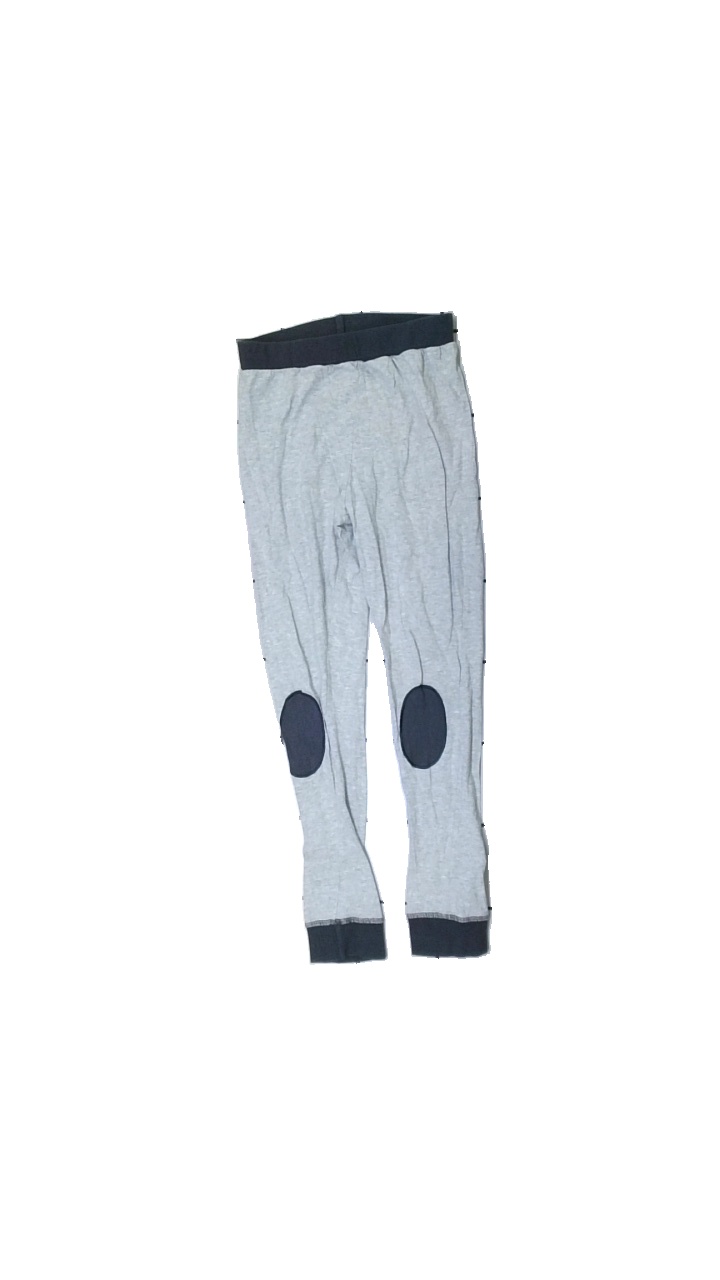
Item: Tights (Ladies)
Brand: Missing
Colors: Grey
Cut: Regular, Tight
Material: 100% cotton
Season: All
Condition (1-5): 3
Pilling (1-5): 2
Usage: Export
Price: <50